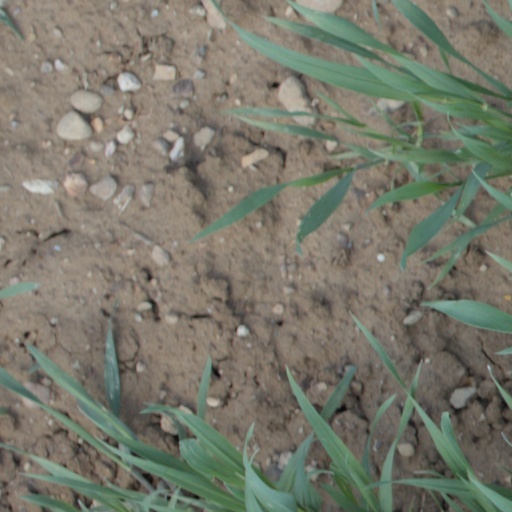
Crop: wheat